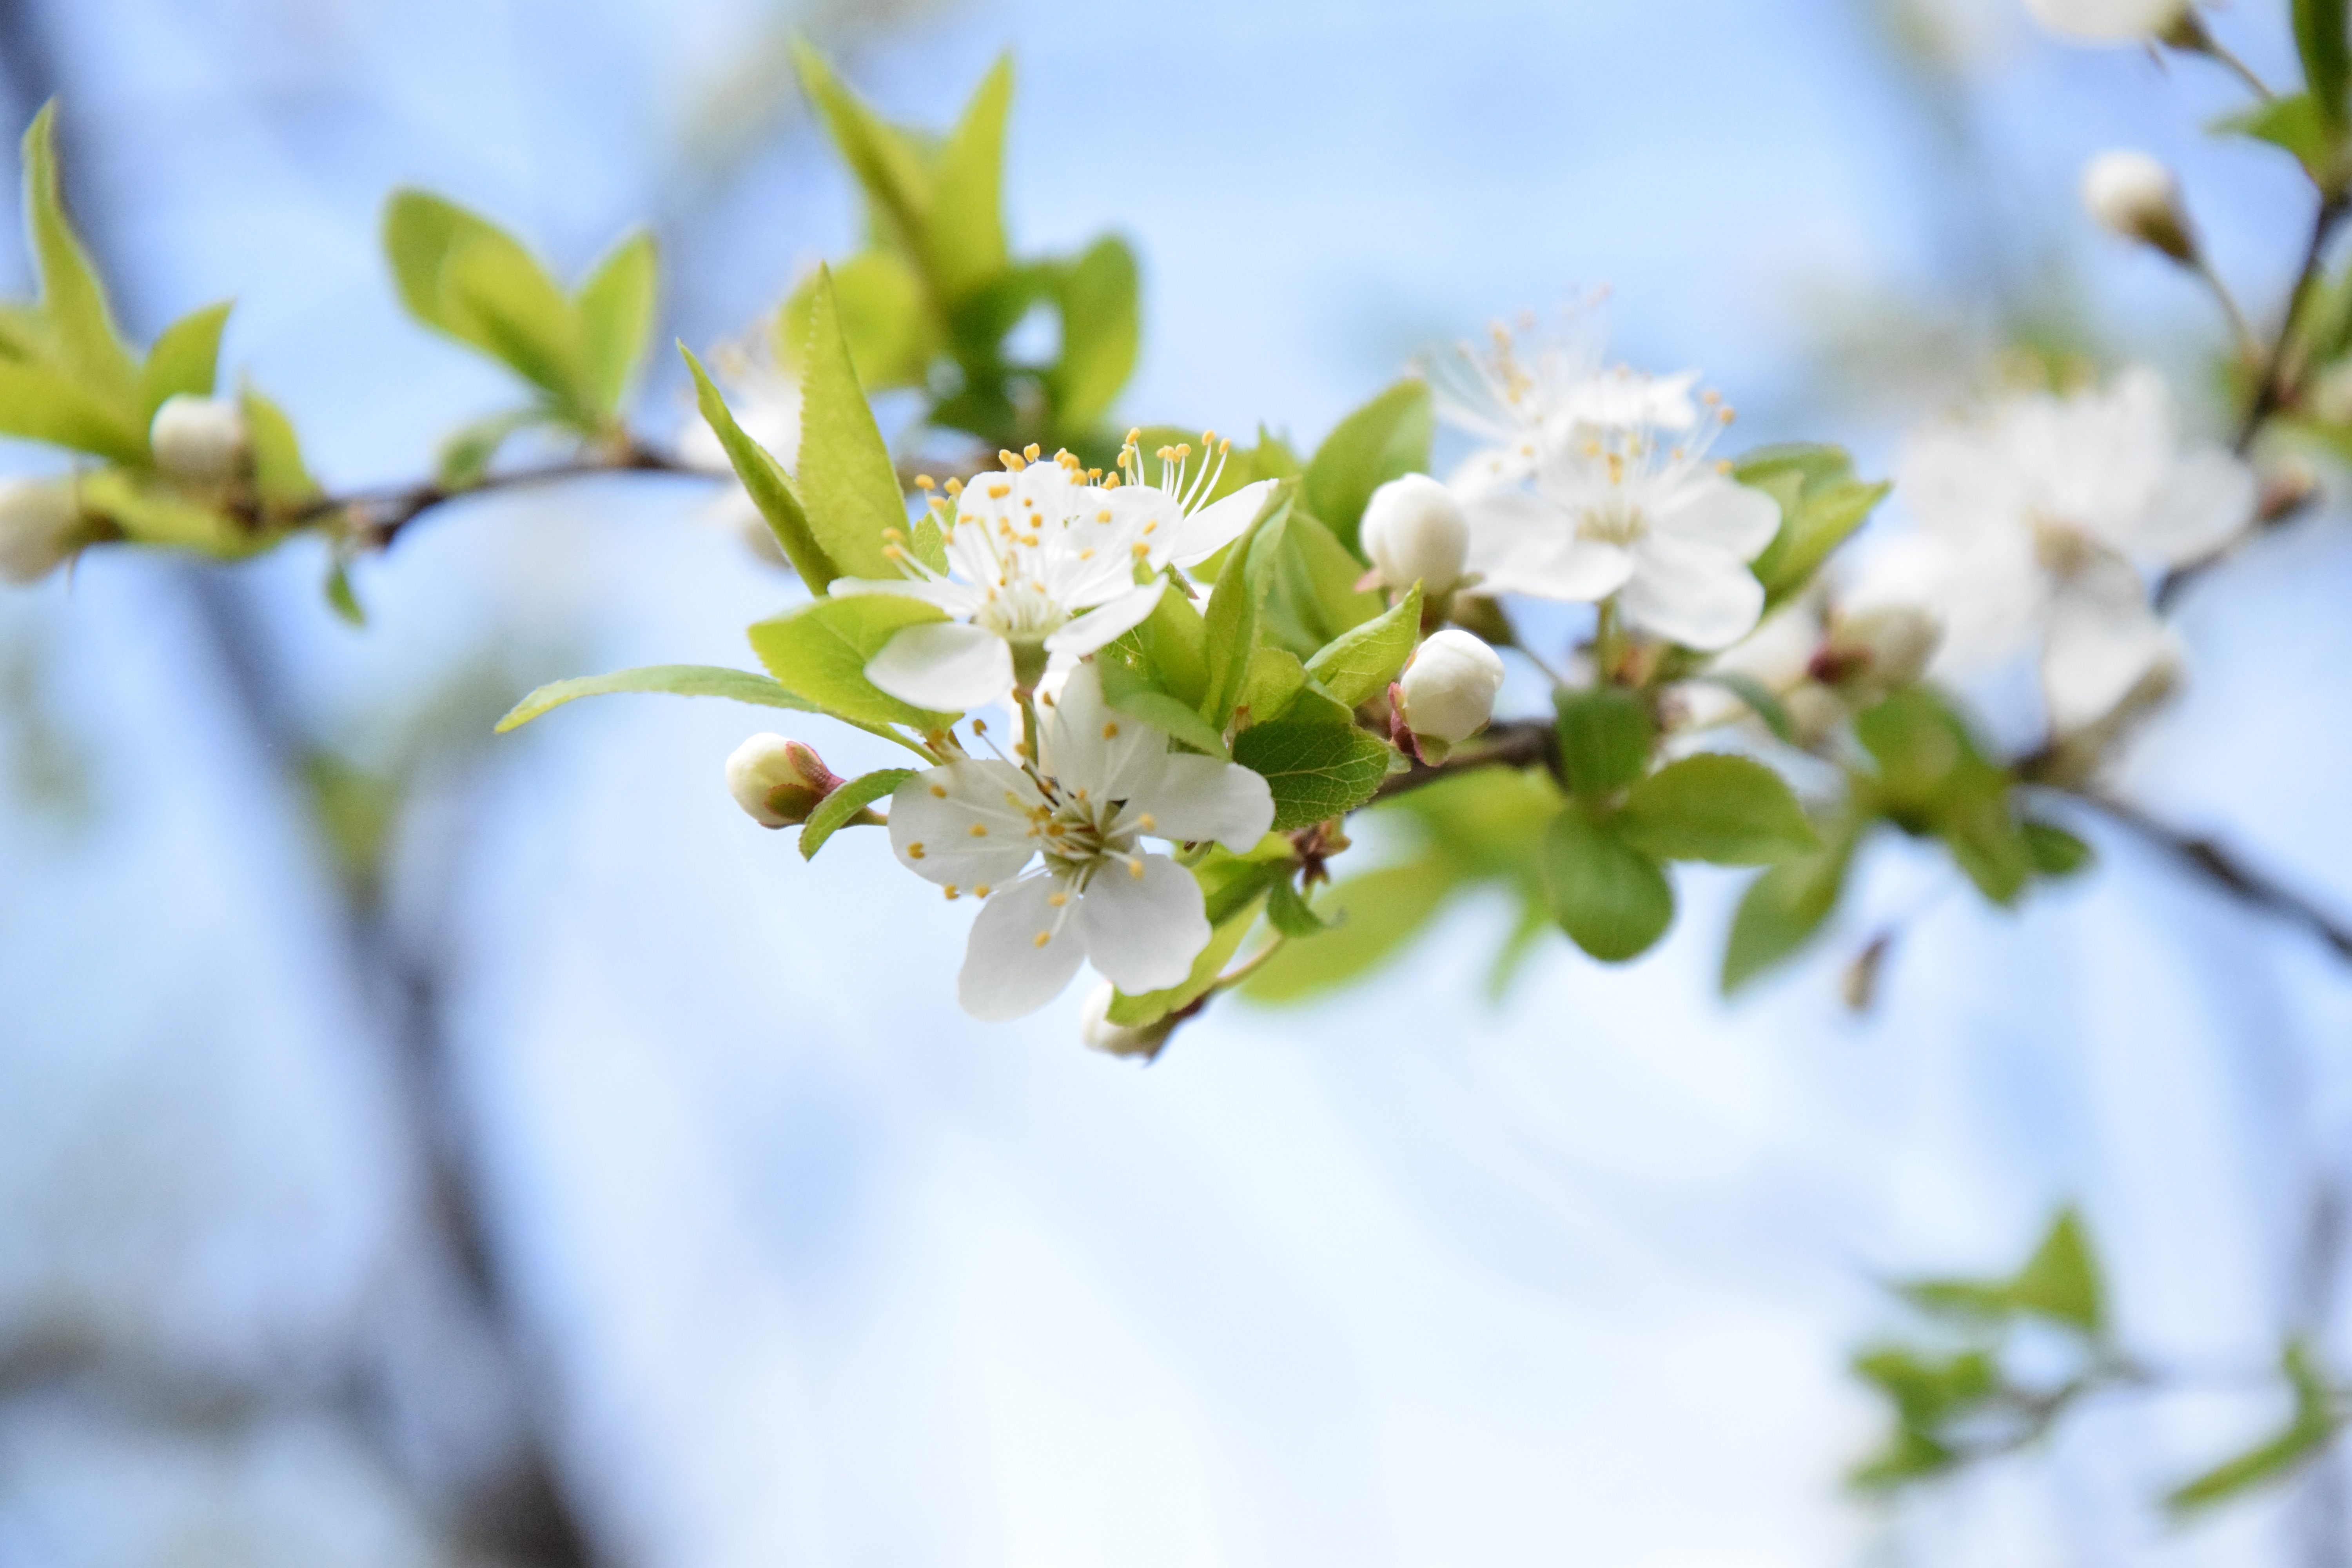
tree, nature, branch, blossom, plant, fruit, sunlight, flower, food, spring, green, produce, botany, flora, season, cherry blossom, white flower, flowers, close up, shrub, macro photography, flowering plant, sprig of flowers